Urban interventionism

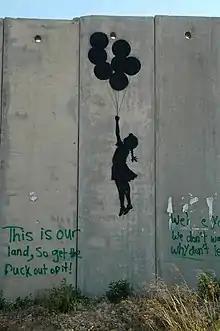
Banksy's "Flying Balloon Girl"

Some urban interventions by street artist Banksy are political statements, like his stencil of a girl using balloons filled with helium to float over the wall between Palestine and Israel. Professor David Pinder of the University of London stated that urban interventions are often specifically directed towards the urban space that it is situated in, and "typically concerned less with representing political issues than with intervening in urban spaces so as to question, refunction and contest prevailing norms and ideologies, and to create new meanings, experiences, understandings, relationships and situations".